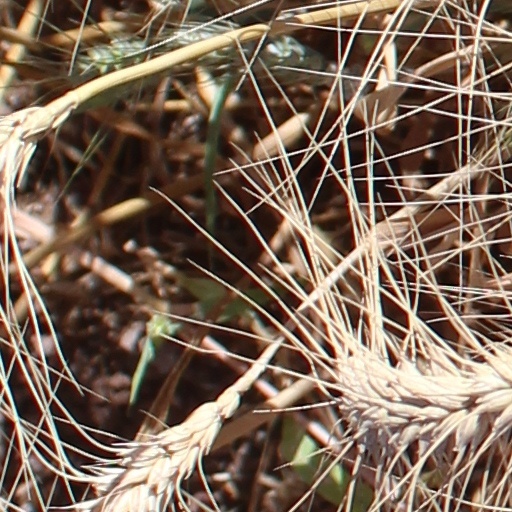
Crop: wheat